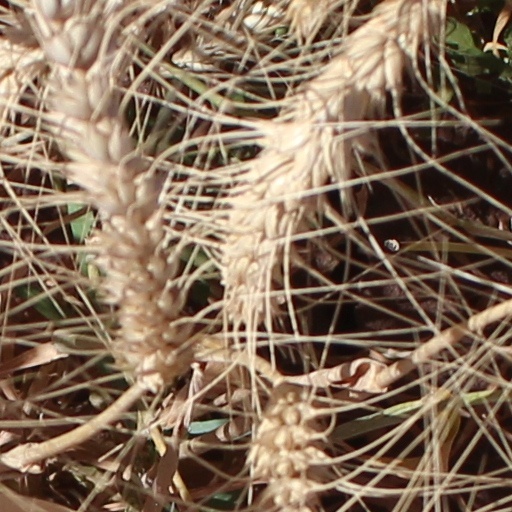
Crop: wheat